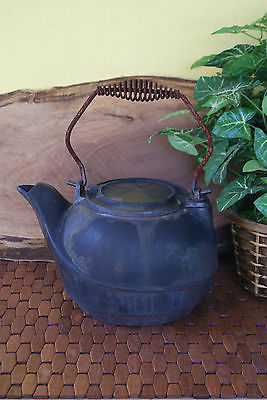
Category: kettle